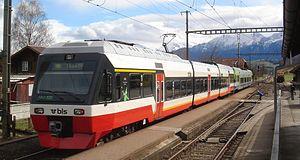
TRN NINA RABe 527 322-2 (puis BLS NINA 038, aujourd'hui RegionAlps) quitte la gare de Thurnen en direction de Thun en unité multiple avec BLS RABe 525 012